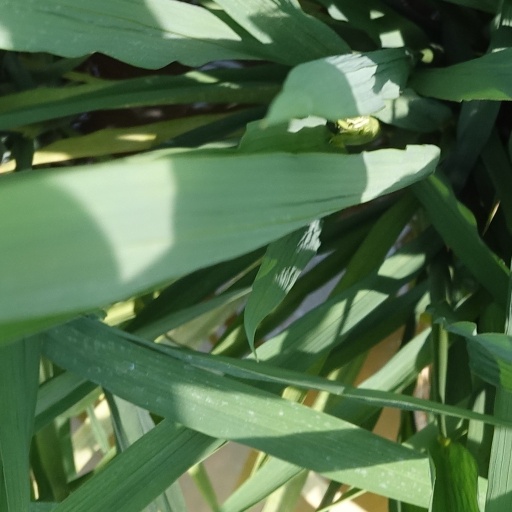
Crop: rice